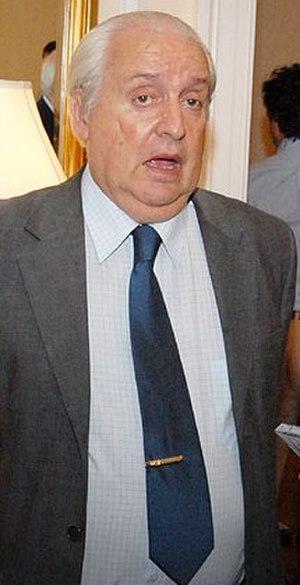
Carlos Baráibar est un sénateur uruguayen, élu sur les listes du Front large.